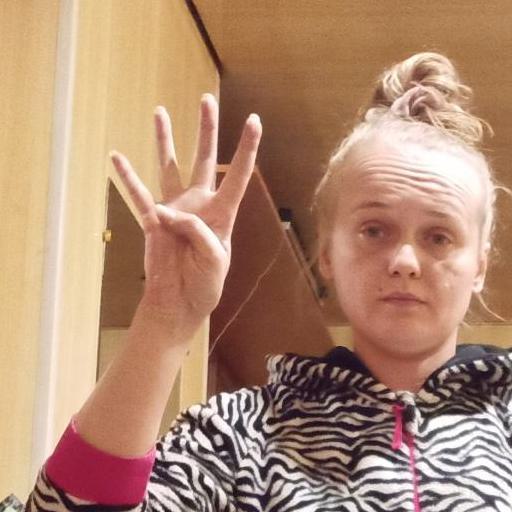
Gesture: four